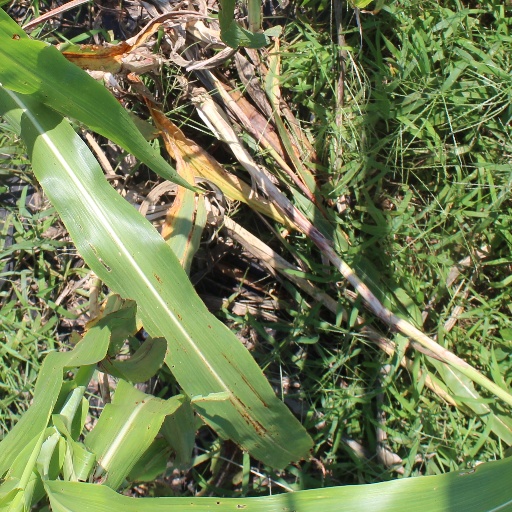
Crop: sorghum